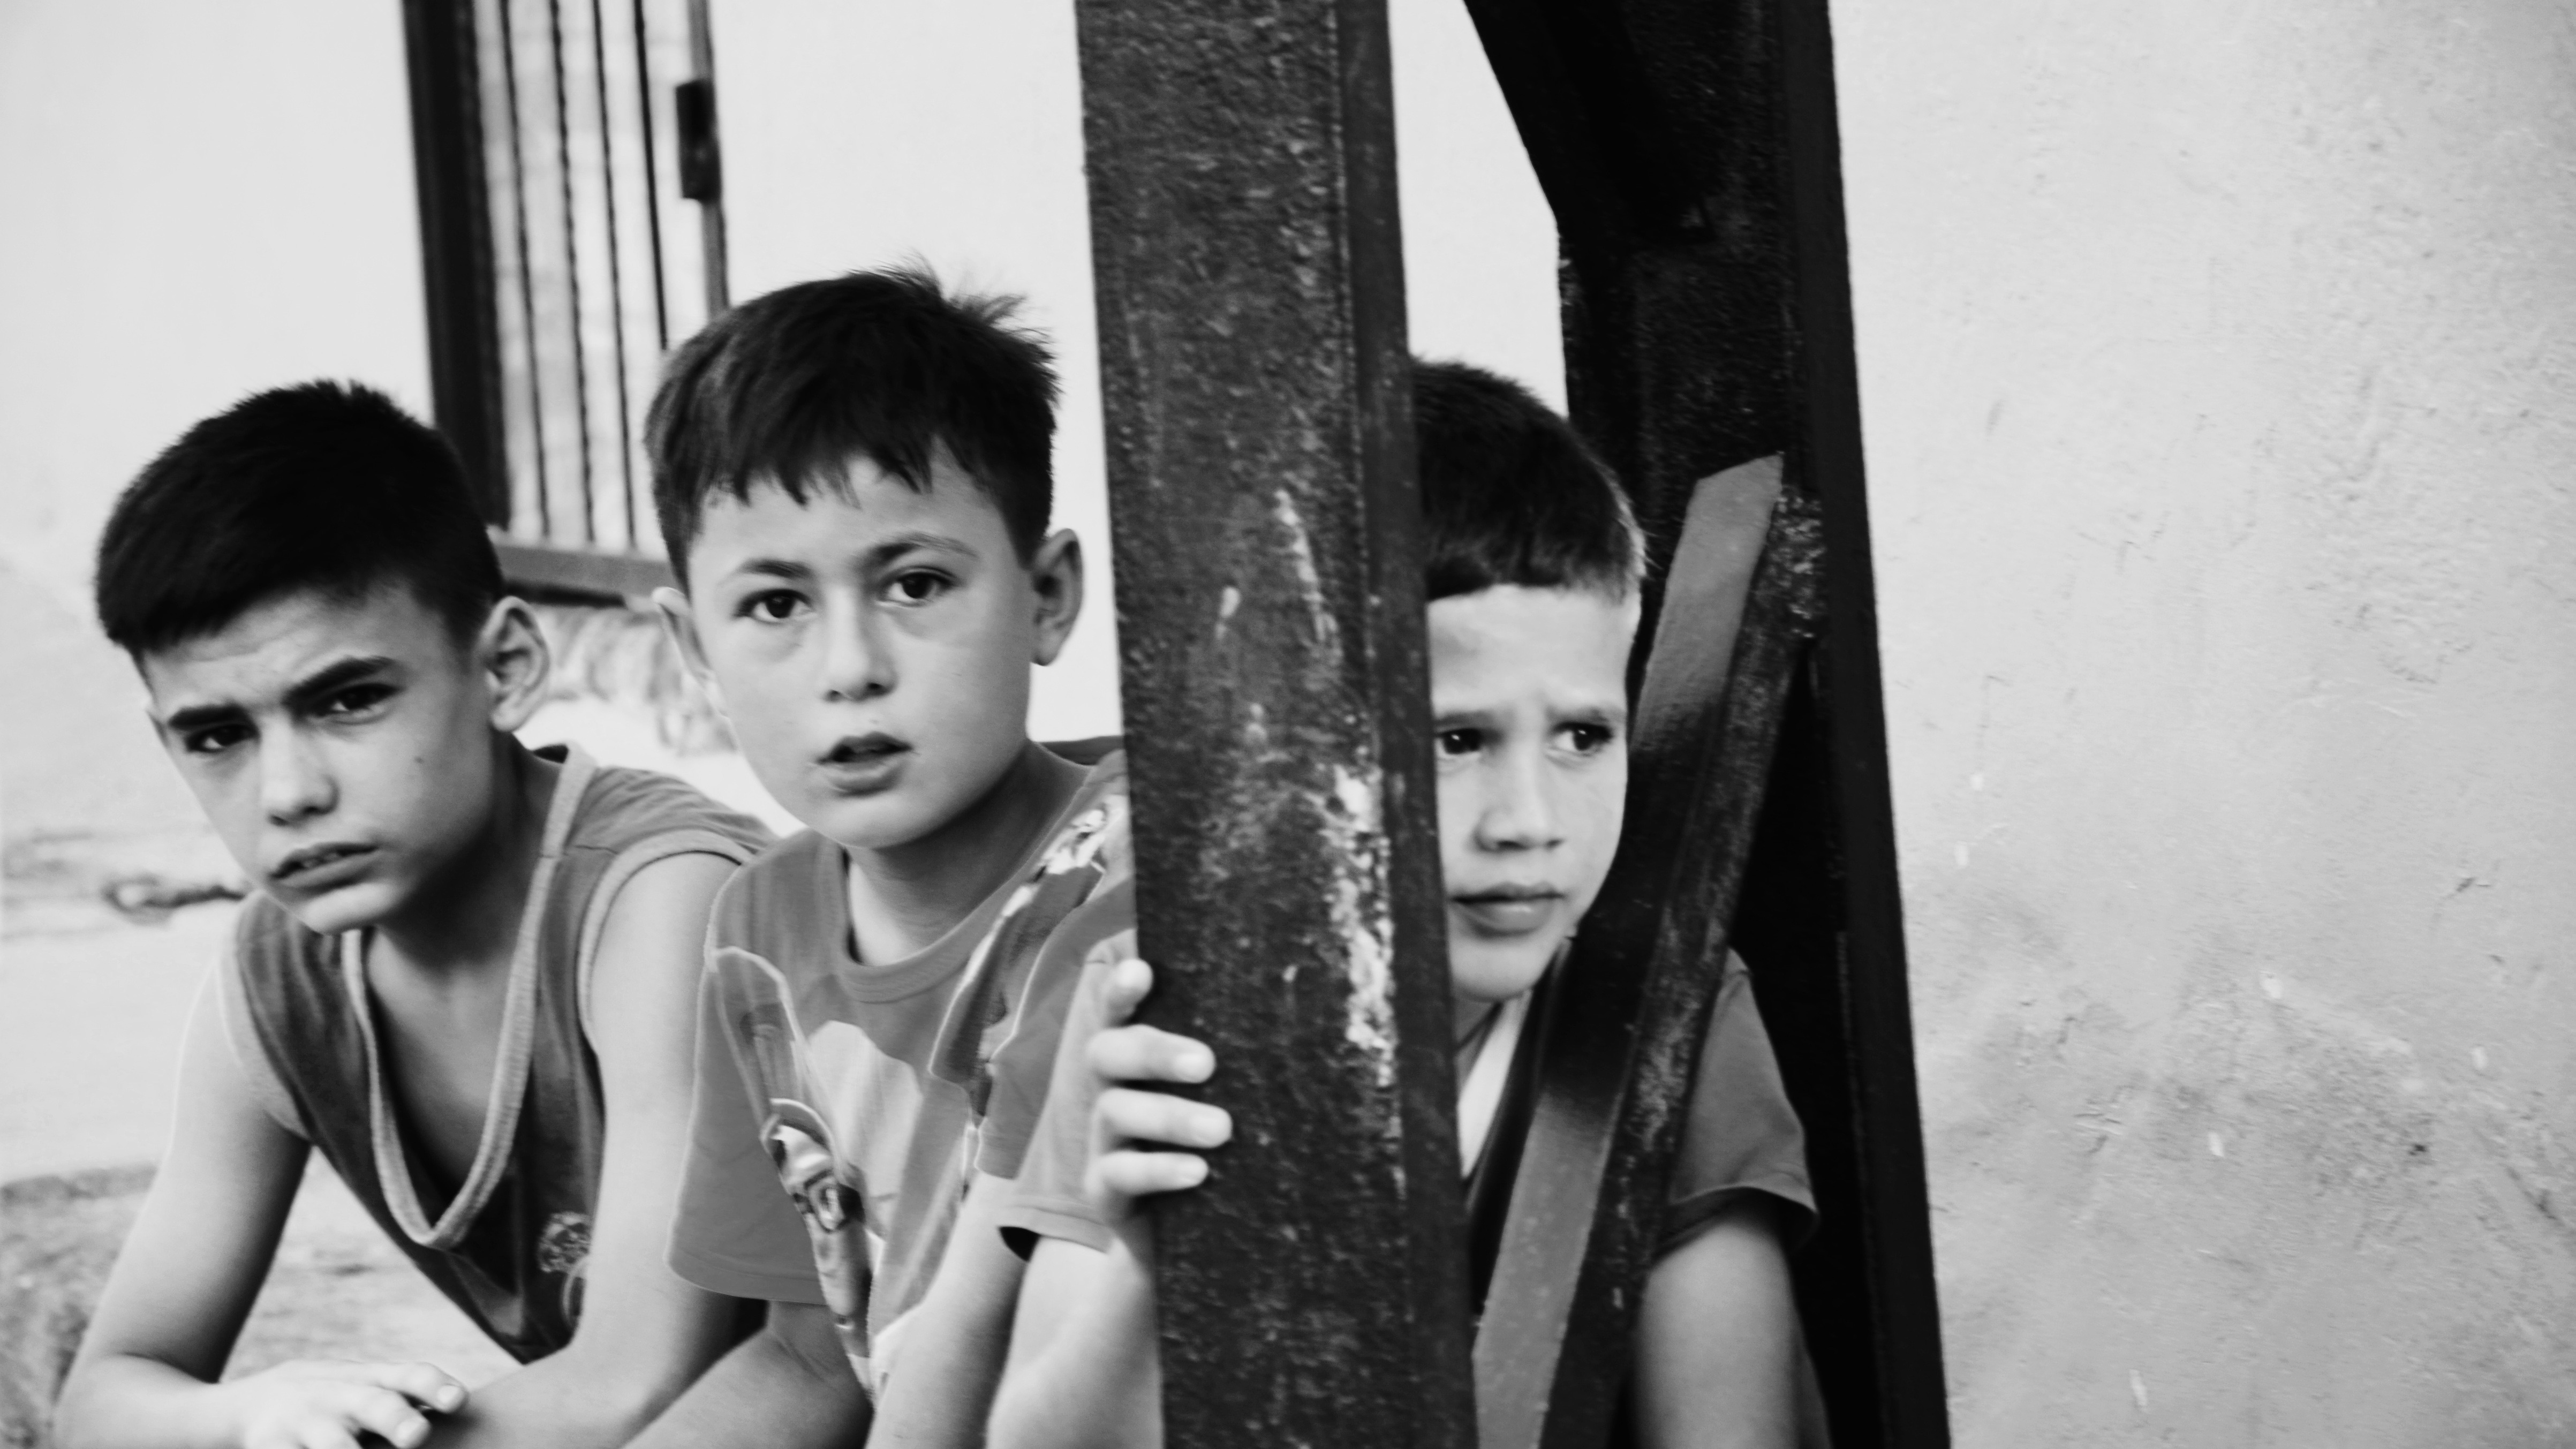
person, black and white, white, photography, model, fashion, black, monochrome, photograph, snapshot, beauty, image, photo shoot, monochrome photography, portrait photography